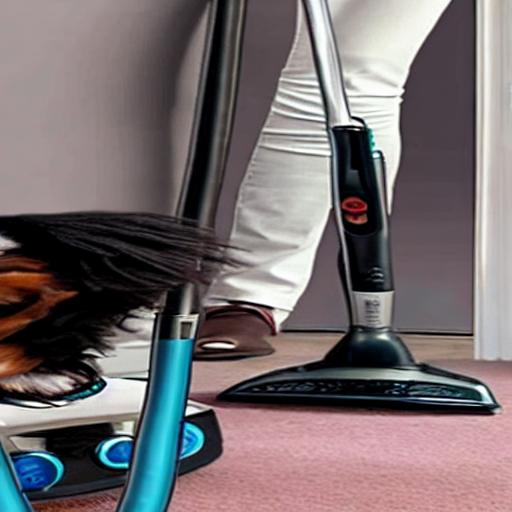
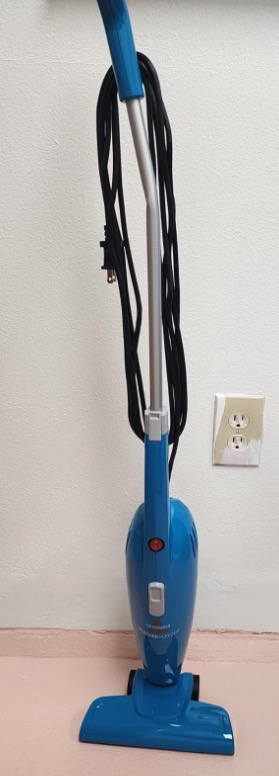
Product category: items_vacuum
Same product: no